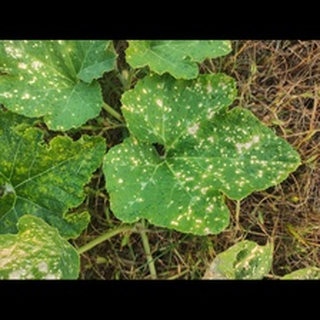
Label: pumpkin_powdery_mildew